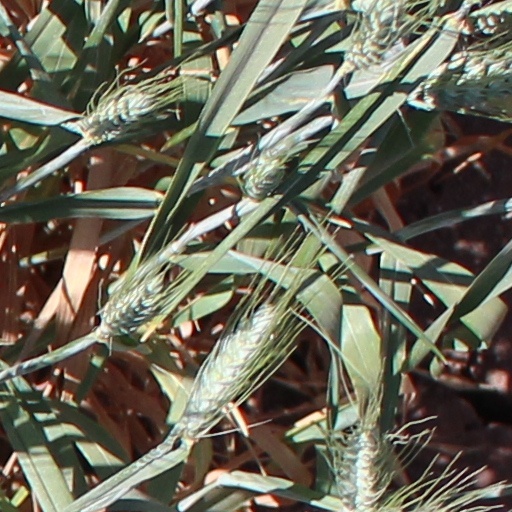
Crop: wheat